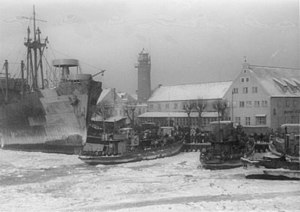
Fordrivelsen af tyskere efter 2. verdenskrig / Under krigen / Evakuering og flugt i Europa / Evakuering og flugt til områder i Nazityskland
Evakuering fra Pillau, 26. januar 1945.
Ved 2. verdenskrigs slutning flygtede eller udvistes hovedparten af de tyske befolkningsgrupper i områder uden for det nuværende Tysklands og Østrigs grænser. Det drejede sig især om for det første tidligere tyske områder, som blev annekteret at Polen og Sovjetunionen efter krigen – Østlige Brandenburg, Østpreussen og det meste af Pommern og Schlesien, for det andet om Tjekkoslovakiet, som blev genskabt ud fra det tidligere tjekkoslovakiske område, som havde været besat under krigen, og Sudeterlandet, som var blevet annekteret af Tyskland i 1938, og for det tredje om de tidligere polske områder, som var blevet annekteret eller besat af Tyskland under krigen. For det fjerde drejede det sig om Ungarn, Rumænien, nordlige Jugoslavien og andre stater i Central- og Østeuropa.